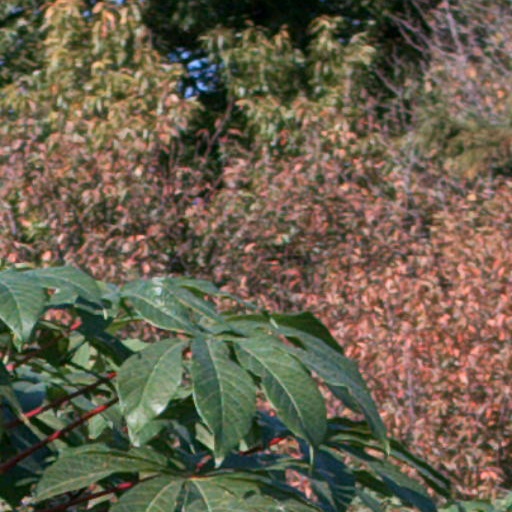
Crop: cassava